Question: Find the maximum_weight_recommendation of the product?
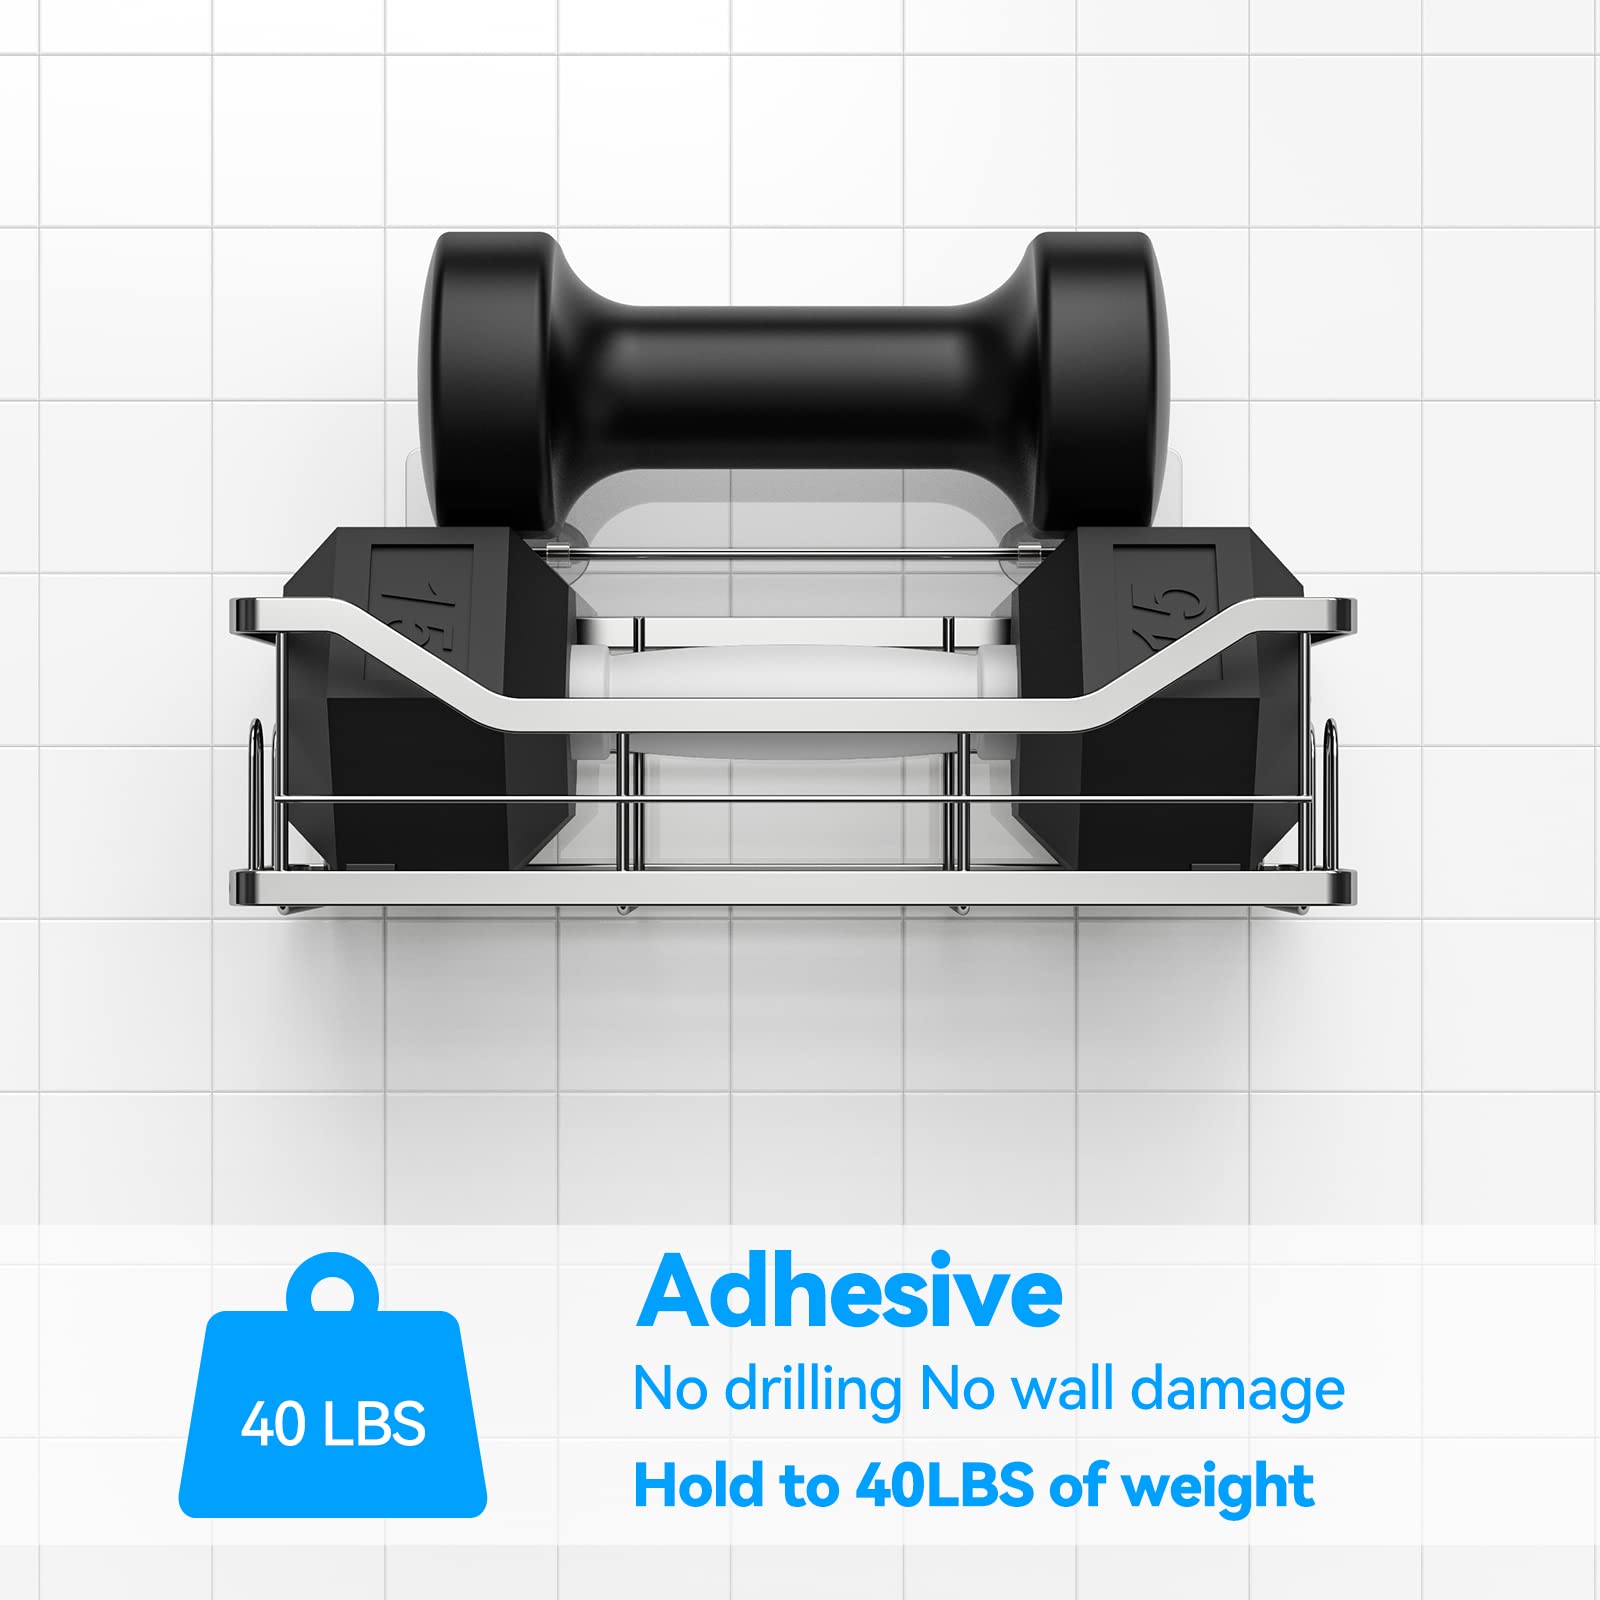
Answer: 40.0 pound